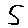
Label: 5